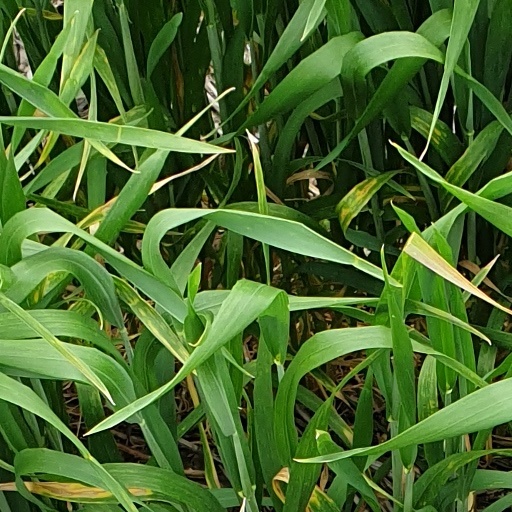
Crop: wheat